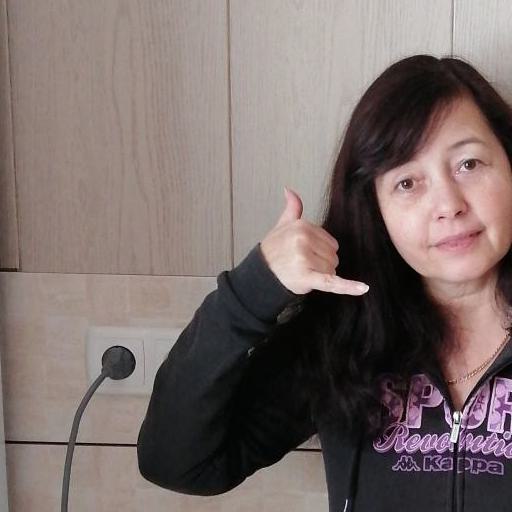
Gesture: call